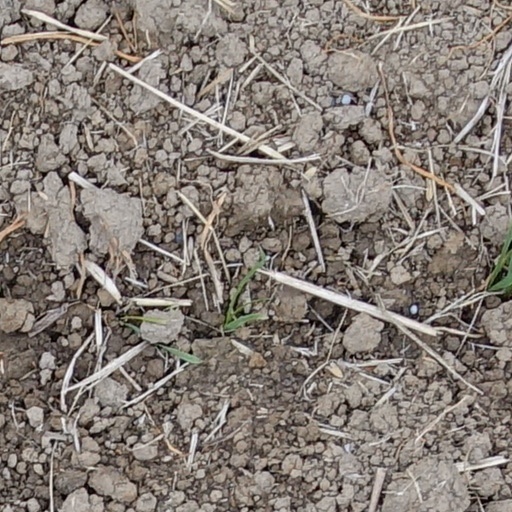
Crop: wheat